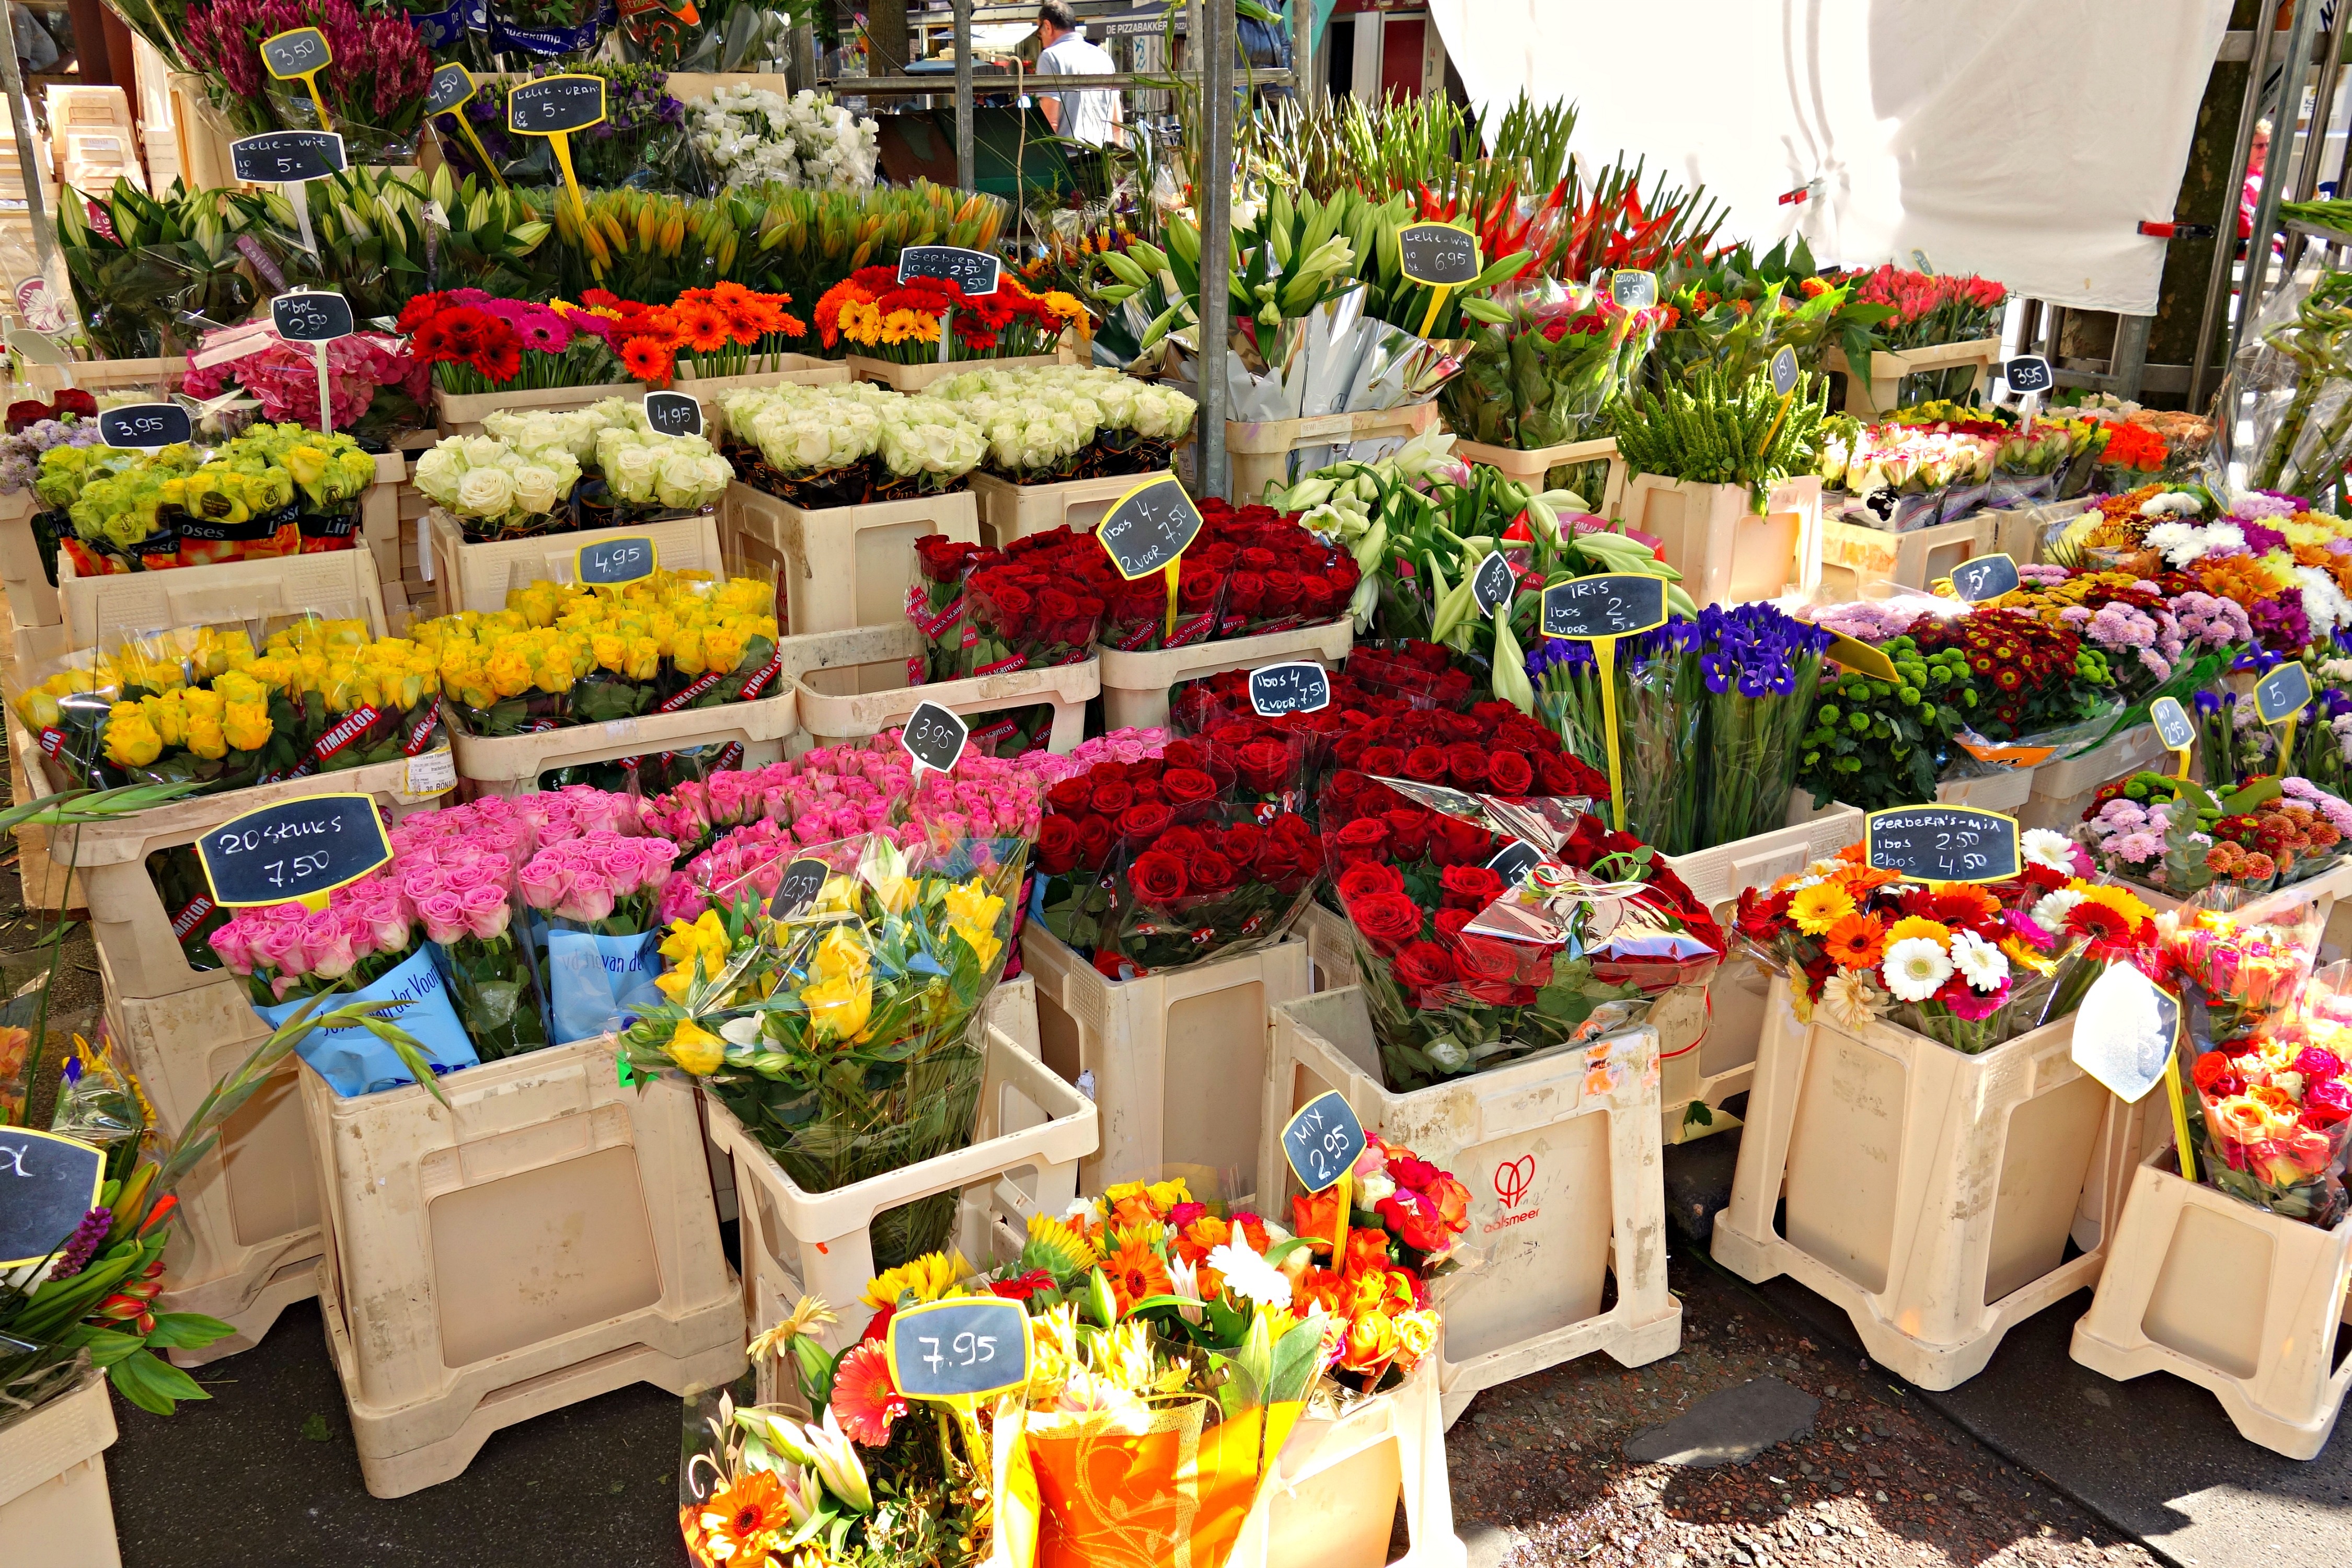
bunch, flower, city, bouquet, meal, vendor, market, marketplace, florist, public space, flowers, market stall, floristry, retail, local food, floral design, flower stall, human settlement, flower arranging, greengrocer